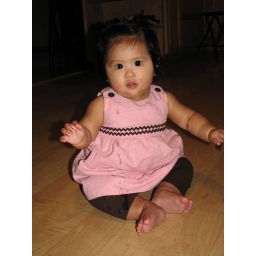
Keoni in her pink dress